Nihongami

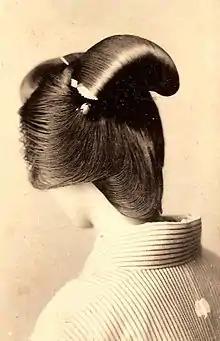
Back view of the hairstyle

Traditionally, the construction of most hairstyles consisted of two "wings" at the side of the head, curving upwards towards the back of the head to form a topknot or ponytail, with a long loop of hair below this also drawn into the topknot. Styles were accessorised with traditional hair accessories, though typically only by women; the combination of both style and accessories formed hairstyles that distinctively varied based on gender, age, job role and social standing.